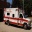
Label: ambulance